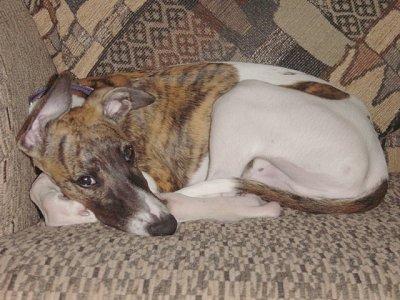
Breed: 234-n000065-whippet